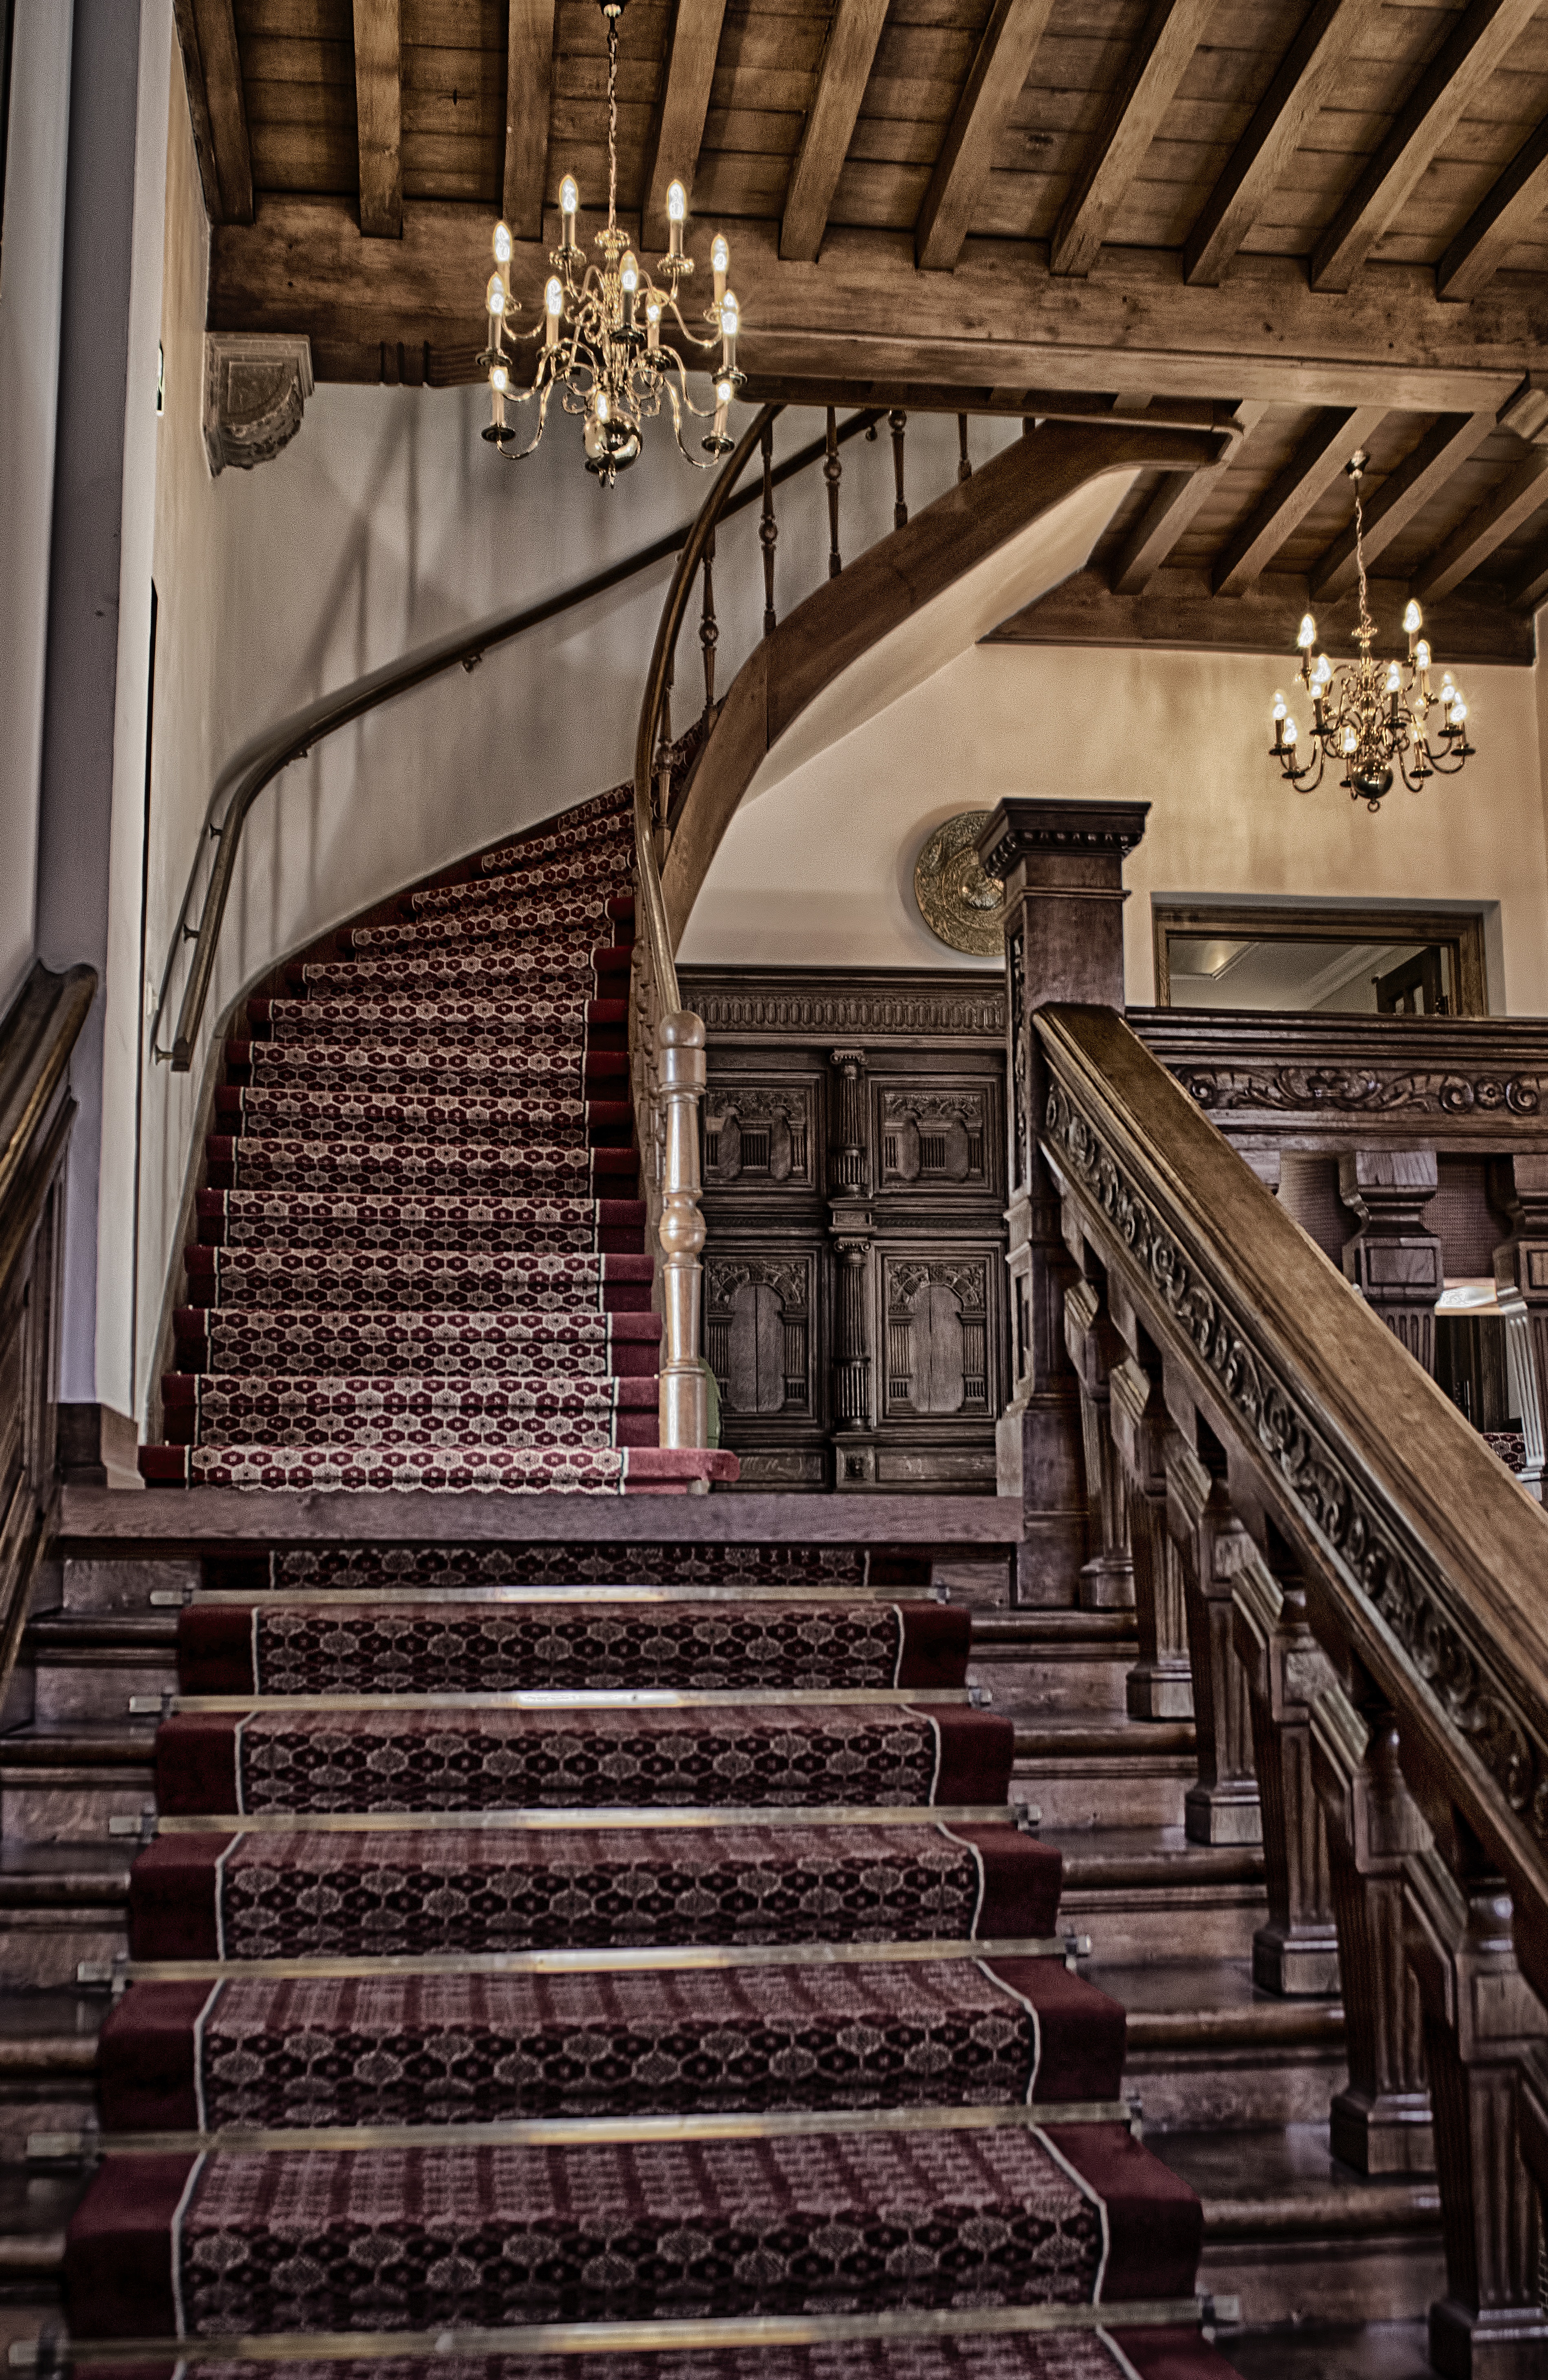
architecture, wood, mansion, building, old, ceiling, hall, castle, old building, interior design, scheveningen, stairs, hotel, history, trap, screenshot, old buildings and structures